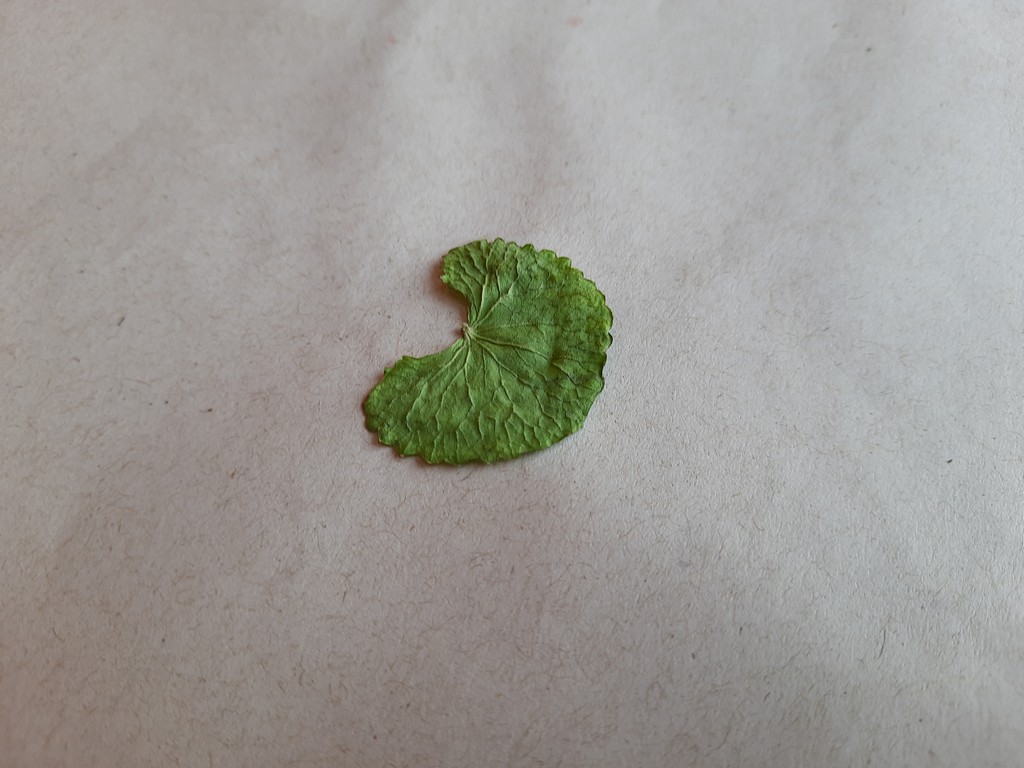
Label: Dried